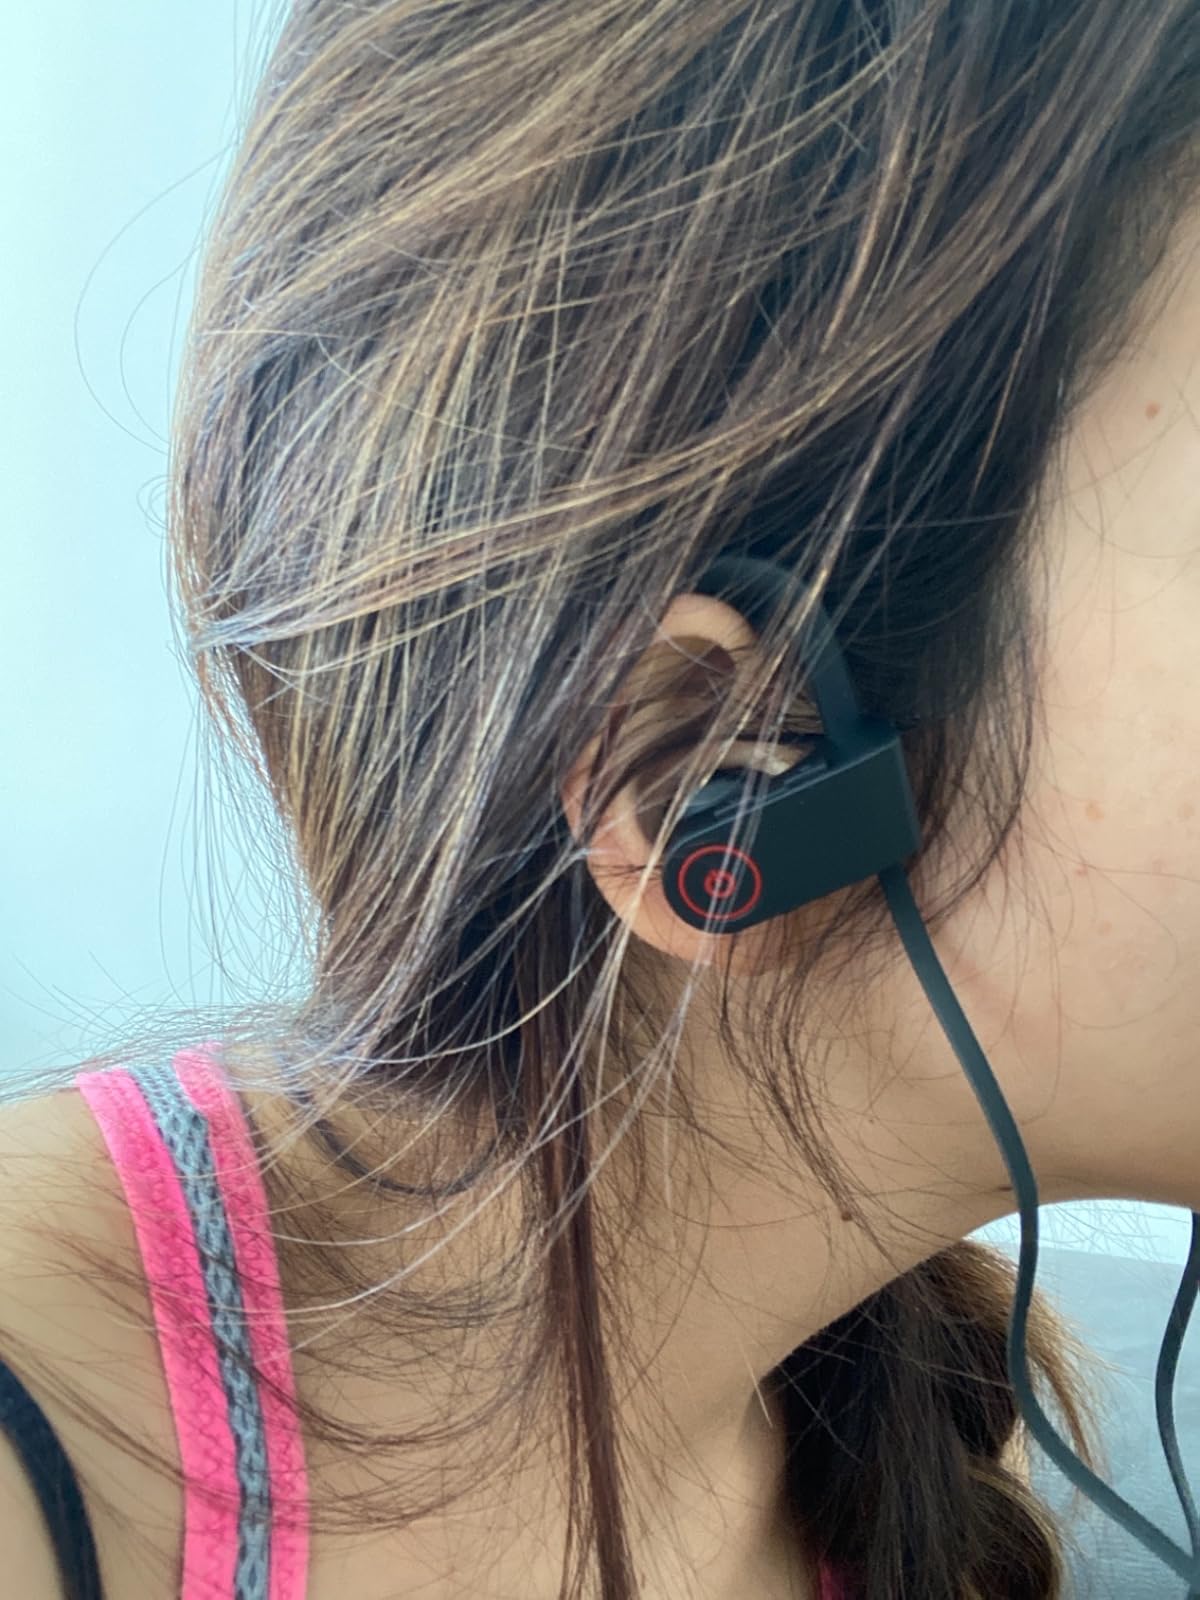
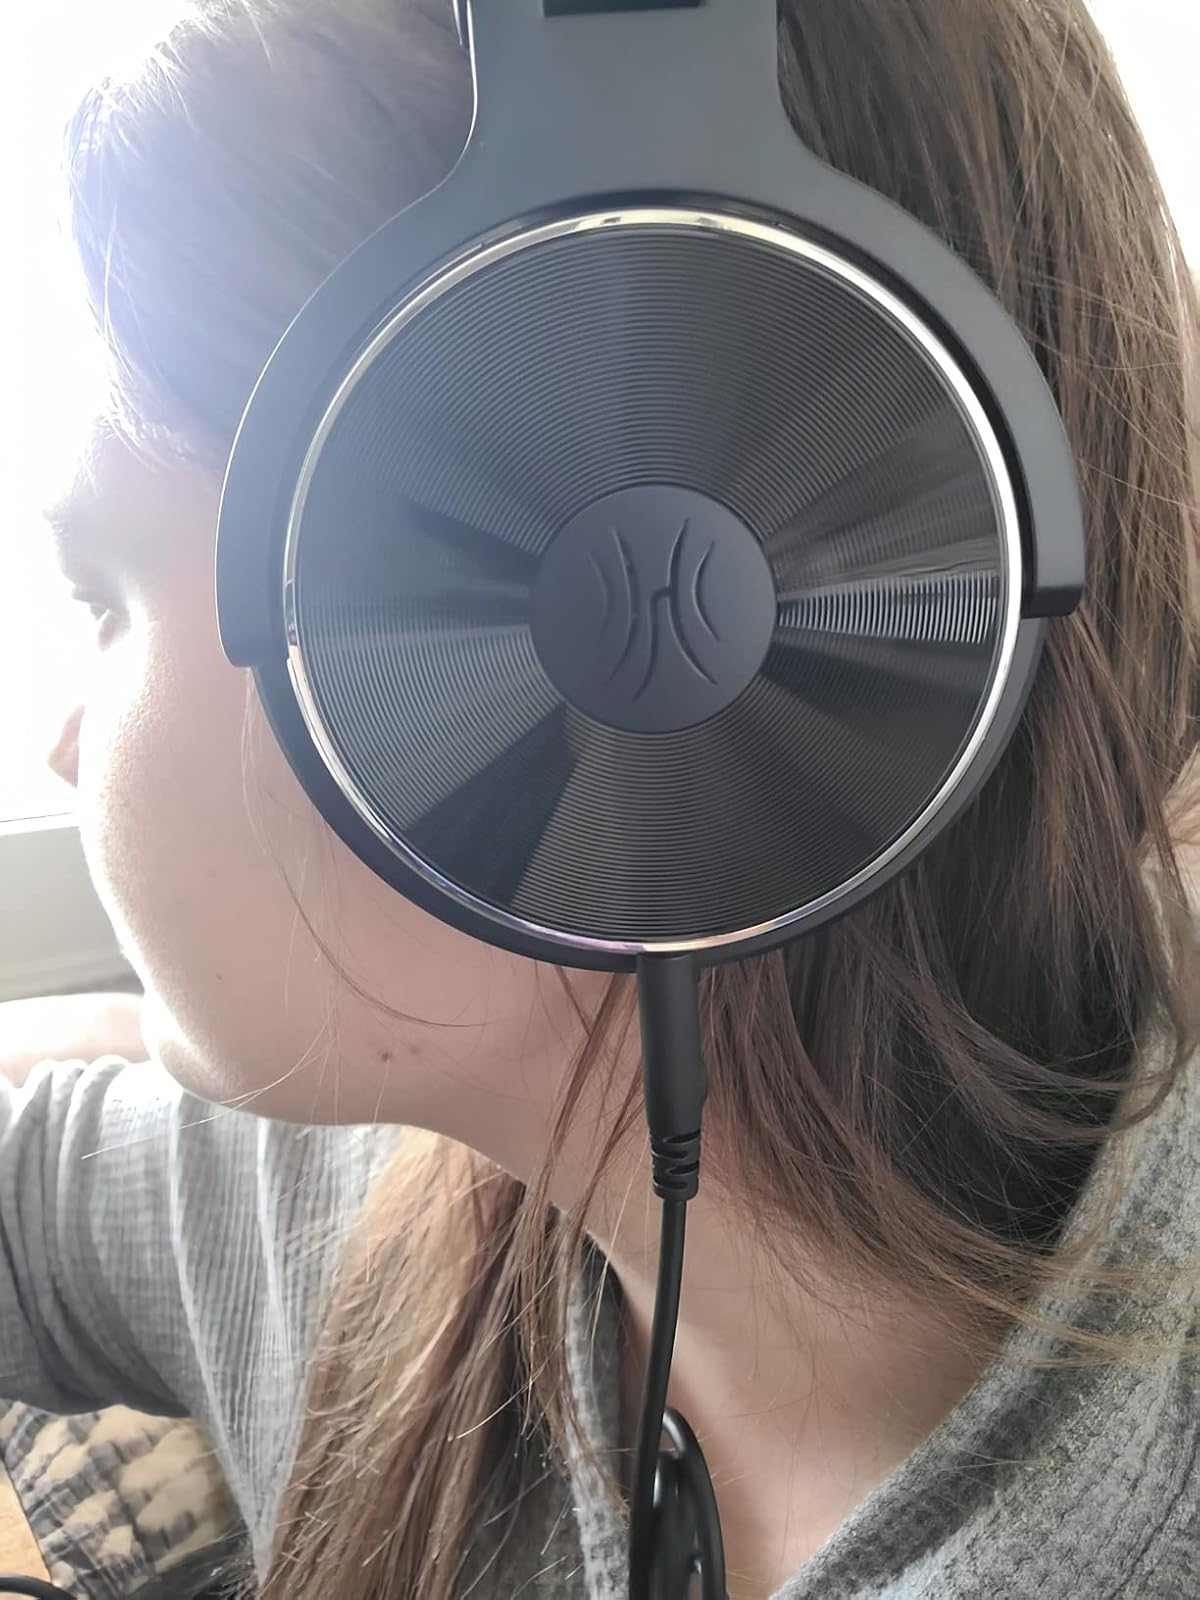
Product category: headphones
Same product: no